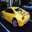
Label: automobile